Zia Fatehabadi

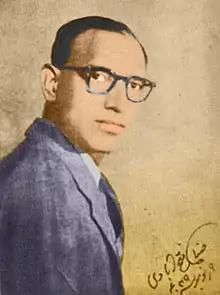
Zia Fatehabadi's autographed 1949 photo.

Zia Fatehabadi embarked on his literary career with "Tullu" first published in 1933. In all, he produced nineteen works, consisting of eleven collections of poetry, one of short-stories, two of essays, one of presidential addresses, three collections of letters and one biography. Three of these books – "Noor e Mashriq, Gard e Raah" and " Meri Tasveer" – also contain Urdu sonnets that he had composed.